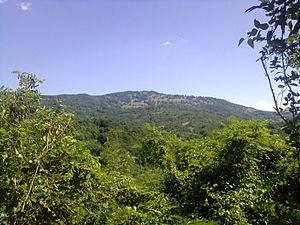
Cizer, nommée populairement Țiser est une commune roumaine du județ de Sălaj, dans la région historique de Transylvanie et dans la région de développement du Nord-ouest.